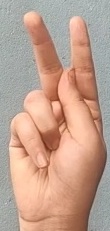
ASL sign: K